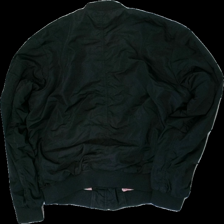
View: back
Type: Outerwear
Category: Ladies
Brand: H&M
Colors: Black
Material: 100% polyester
Cut: Regular
Size: 38
Season: All
Stains: Minor
Price range: 50-100
Recommended usage: Reuse